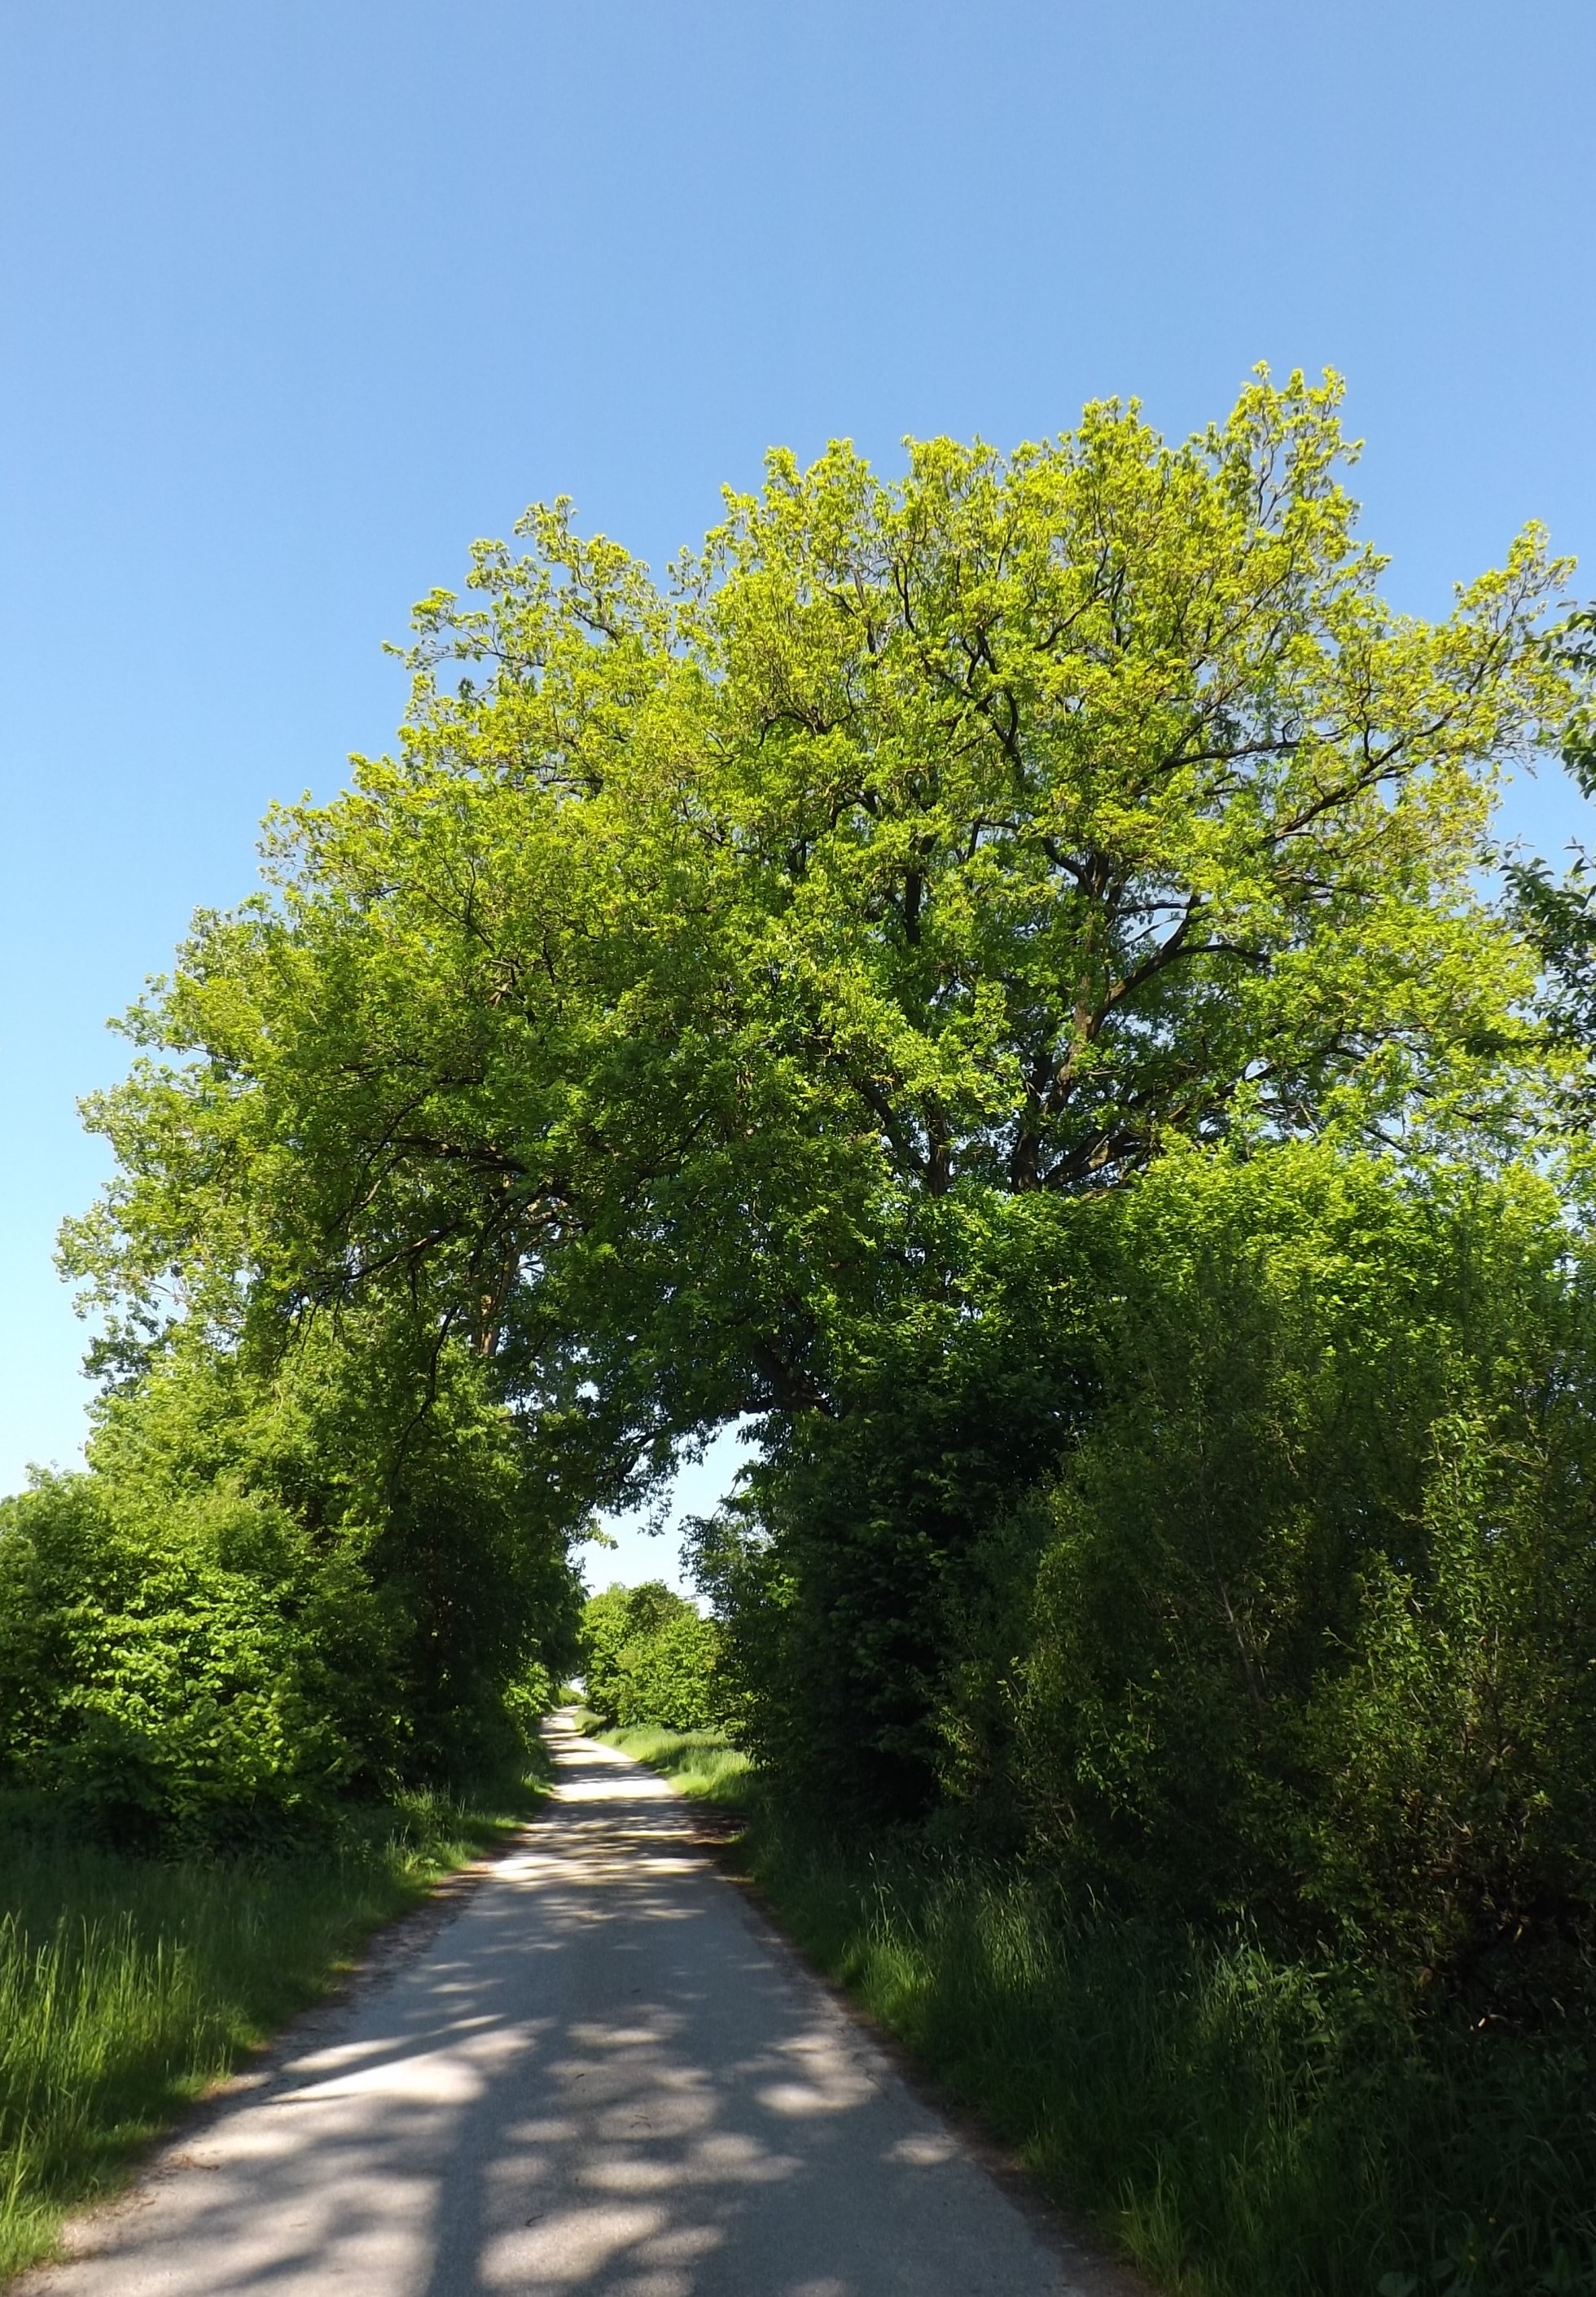
tree, nature, plant, leaf, flower, summer, green, autumn, park, botany, garden, shrub, deciduous, bavaria, away, ecosystem, flowering plant, maidenhair tree, obersch nenfeld, woody plant, land plant